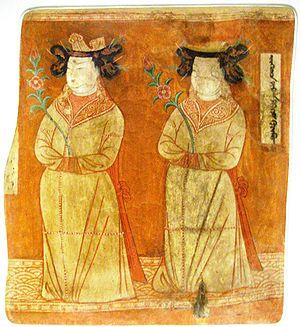
Les Ouïghours ou Ouïgours sont un peuple turcophone et à majorité musulman sunnite habitant la région autonome ouïghoure du Xinjiang en Chine et en Asie centrale. Ils représentaient une des cinquante-six nationalités reconnues officiellement par la République populaire de Chine. Ils sont apparentés aux Ouzbeks. Leur langue turque est l'ouïghour. Originaire d'une région située entre la Selenga et le lac Baïkal, ils fondent le Khaganat ouïghour, situé sur l'actuelle Mongolie, de culture turque de religion manichéenne qui est le berceau de leur civilisation. Alliés des chinois contre l'Empire du Tibet, leur khaganat est détruit au IXᵉ siècle par les Kirghiz, les obligeant à descendre plus au sud. Leur population est estimée autour de 25 millions de personnes en Asie Centrale, tandis-qu'ils sont estimés à 12 millions en Chine, par le gouvernement. D'après le Uyghur Human Right Project, basé à Washington, depuis 2014, des Ouïghours sont placés par le gouvernement chinois dans des camps d'internement
Qocho, aussi connu sous le nom d'Idiqut, est un royaume Tocharo-Ouïghour créé en 843. Il a été fondé par des réfugiés Ouïghours fuyant la destruction du Khaganat ouïgour par les Ienisseï kirghize. Ils font de Qocho leur capitale d'été et de Beshbalik leur capitale d'hiver. Sa population est désignée sous le nom de « Ouïghours Xizhous » après l'ancien nom chinois utilisé par les Tang pour désigner Gaochang, de « Ouïghours Qochos », d'après le nom de leur capitale, de Ouïghours Kuchas », d'après le nom d'une autre cité qu'ils contrôlent, ou encore de « Ouïghours Arslans », d'après le titre de leur roi.
Les grottes des mille Bouddhas de Bezeklik sont un ensemble de grottes bouddhistes datant du Vᵉ au IXᵉ siècle, situées entre Tourfan et le xian de Piqan, dans la région autonome ouïghoure du Xinjiang.